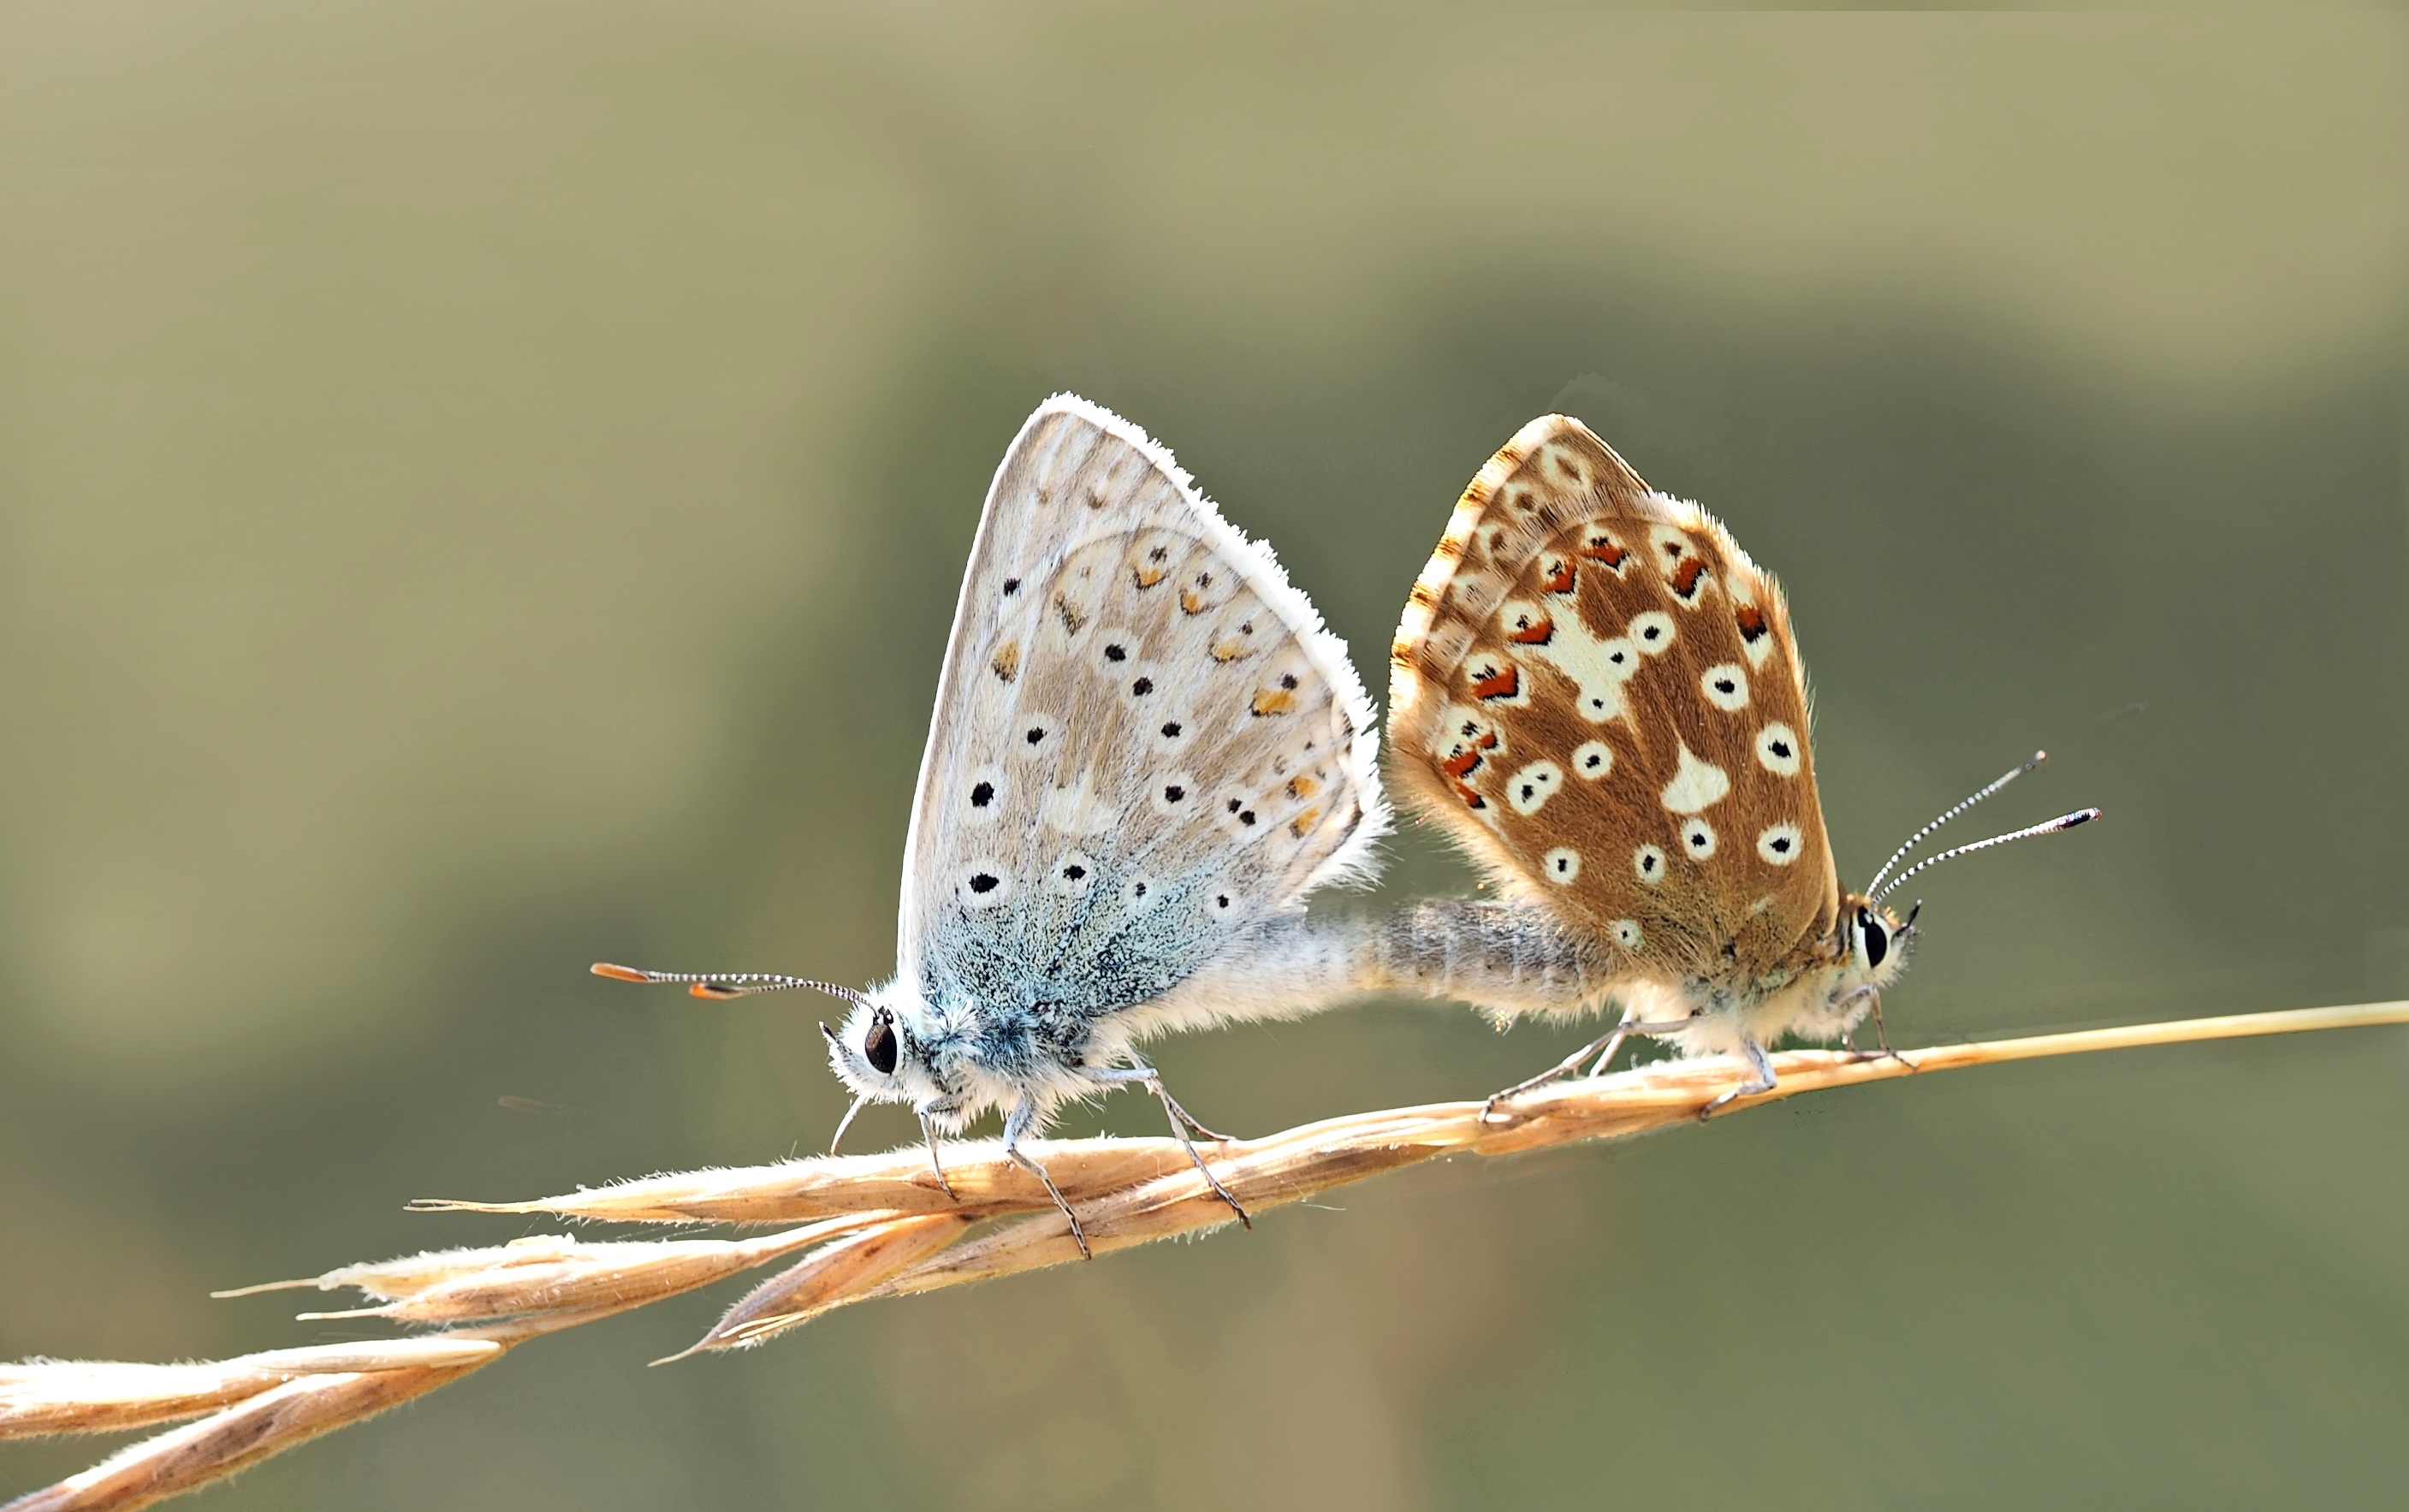
nature, wing, photography, wildlife, live, insect, moth, butterfly, fauna, invertebrate, close up, macro photography, arthropod, pollinator, moths and butterflies, lycaenid, brush footed butterfly